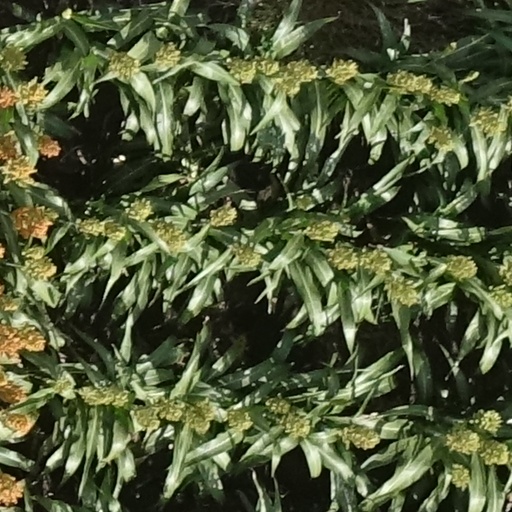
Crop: sorghum